Treaty of Fontainebleau (1814)

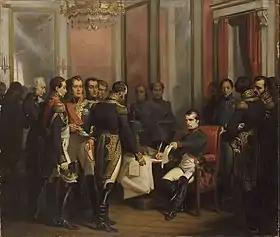
"Napoleon signs his abdication at Fontainebleau, 11 April 1814", by François Bouchot and Gaetano Ferri (1843)

The Treaty of Fontainebleau was an agreement concluded in Fontainebleau, France, on 11 April 1814 between Napoleon and representatives of Austria, Russia and Prussia. The treaty was signed in Paris on 11 April by the plenipotentiaries of both sides and ratified by Napoleon on 13 April. With this treaty, the allies ended Napoleon's rule as emperor of the French and sent him into exile on Elba.